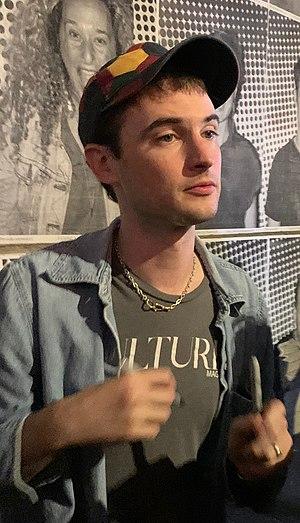
Tom Sturridge né le 21 décembre 1985 à Lambeth en Angleterre, est un acteur anglais, connu pour avoir joué dans Adorable Julia, Like Minds, et pour son rôle dans Good Morning England.